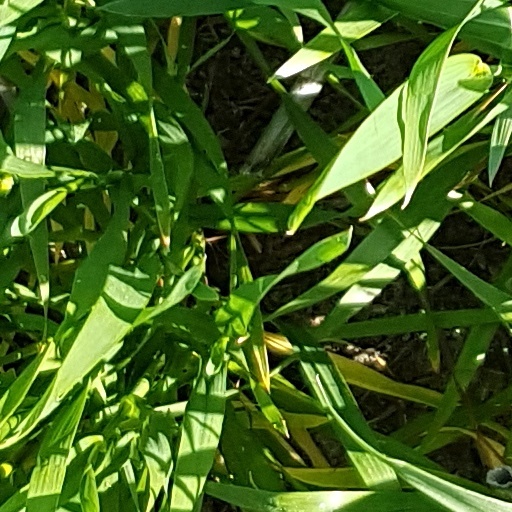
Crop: wheat